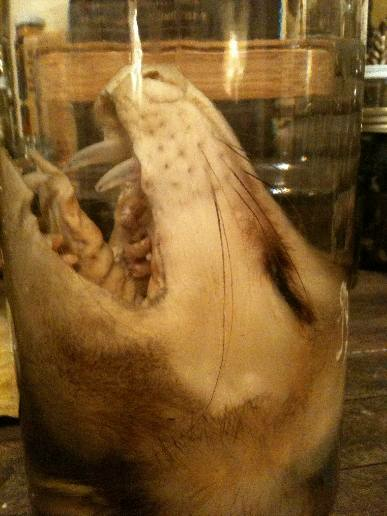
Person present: No